Stephens Bros. Boat Builders

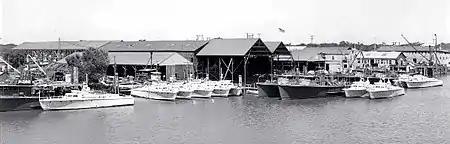

Stephens Brothers Boat Builders and Designers company (Stephens Bros.), an American boat designer, began in the back yard of brothers Theodore (Thod, 1882–1933) and Robert (Roy, 1884–1953) Stephens. Their boatbuilding firm in Stockton, California operated from 1902 to 1987. Over the years the company became famous for its elegantly designed pleasure craft, including sailboats, speedboats, cruisers and private yachts. Stephens Bros. also built many vessels for the U.S. military, especially during World War II. The company's first vessel was the sloop "Dorothy", in 1902.